Industrial Revolution in Scotland

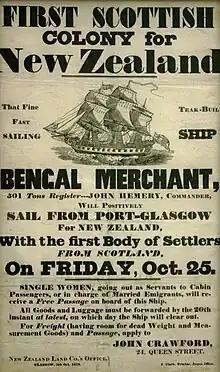
"First Scottish Colony for New Zealand" – 1839 poster advertising emigration from Scotland to New Zealand

Dundee upgraded its harbour and established itself as an industrial and trading centre. Dundee's industrial heritage was based on "the three Js": jute, jam and journalism. East-central Scotland became too heavily dependent on linens, hemp, and jute. Despite the cyclical nature of the trade which periodically ruined weaker companies, profits held up well in the nineteenth century. Typical firms were family affairs, even after the introduction of limited liability in the 1890s. The profits helped make the city an important source of overseas investment, especially in North America. However, the profits were seldom invested locally, apart from the linen trade. The reasons were that low wages limited local consumption, and because there were no important natural resources; thus the Dundee region offered little opportunity for profitable industrial diversification.